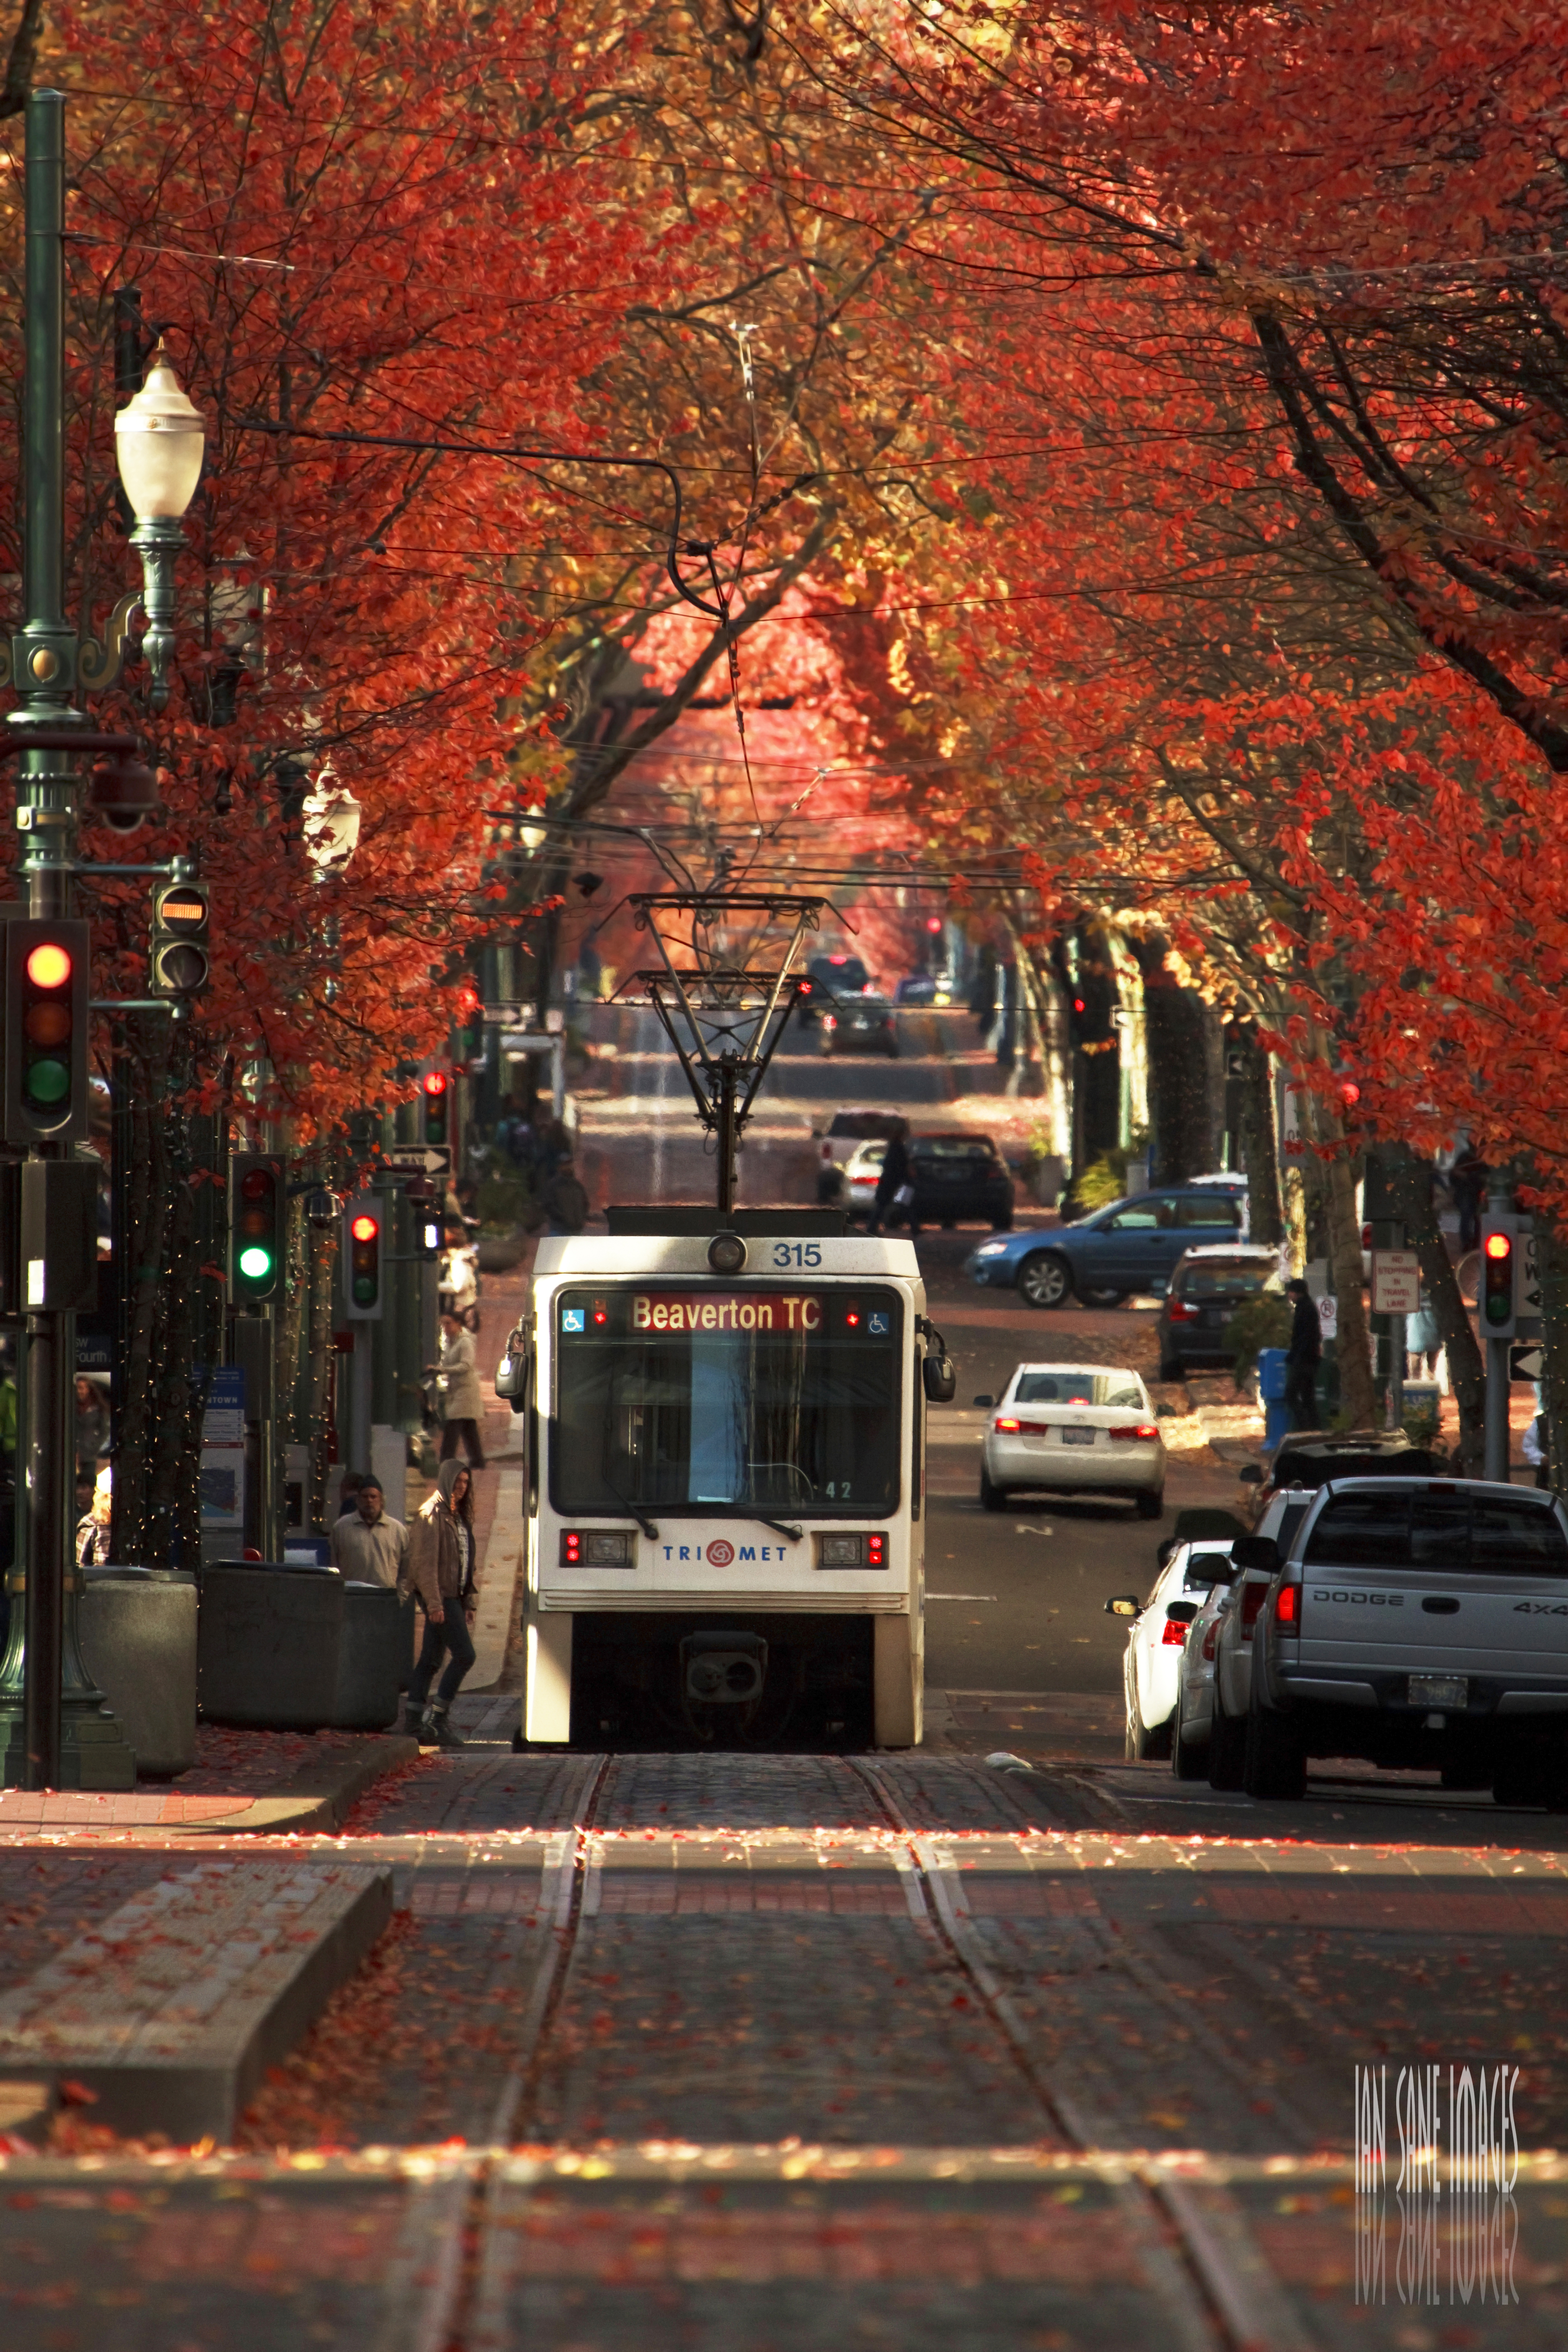
tree, light, street, night, photography, leaf, fall, perspective, train, land, tunnel, cityscape, downtown, transit, evening, canopy, color, autumn, lighting, season, leaves, tracks, of, wires, images, tri, and, met, oregon, portland, ian, sane, max, mass, urban area